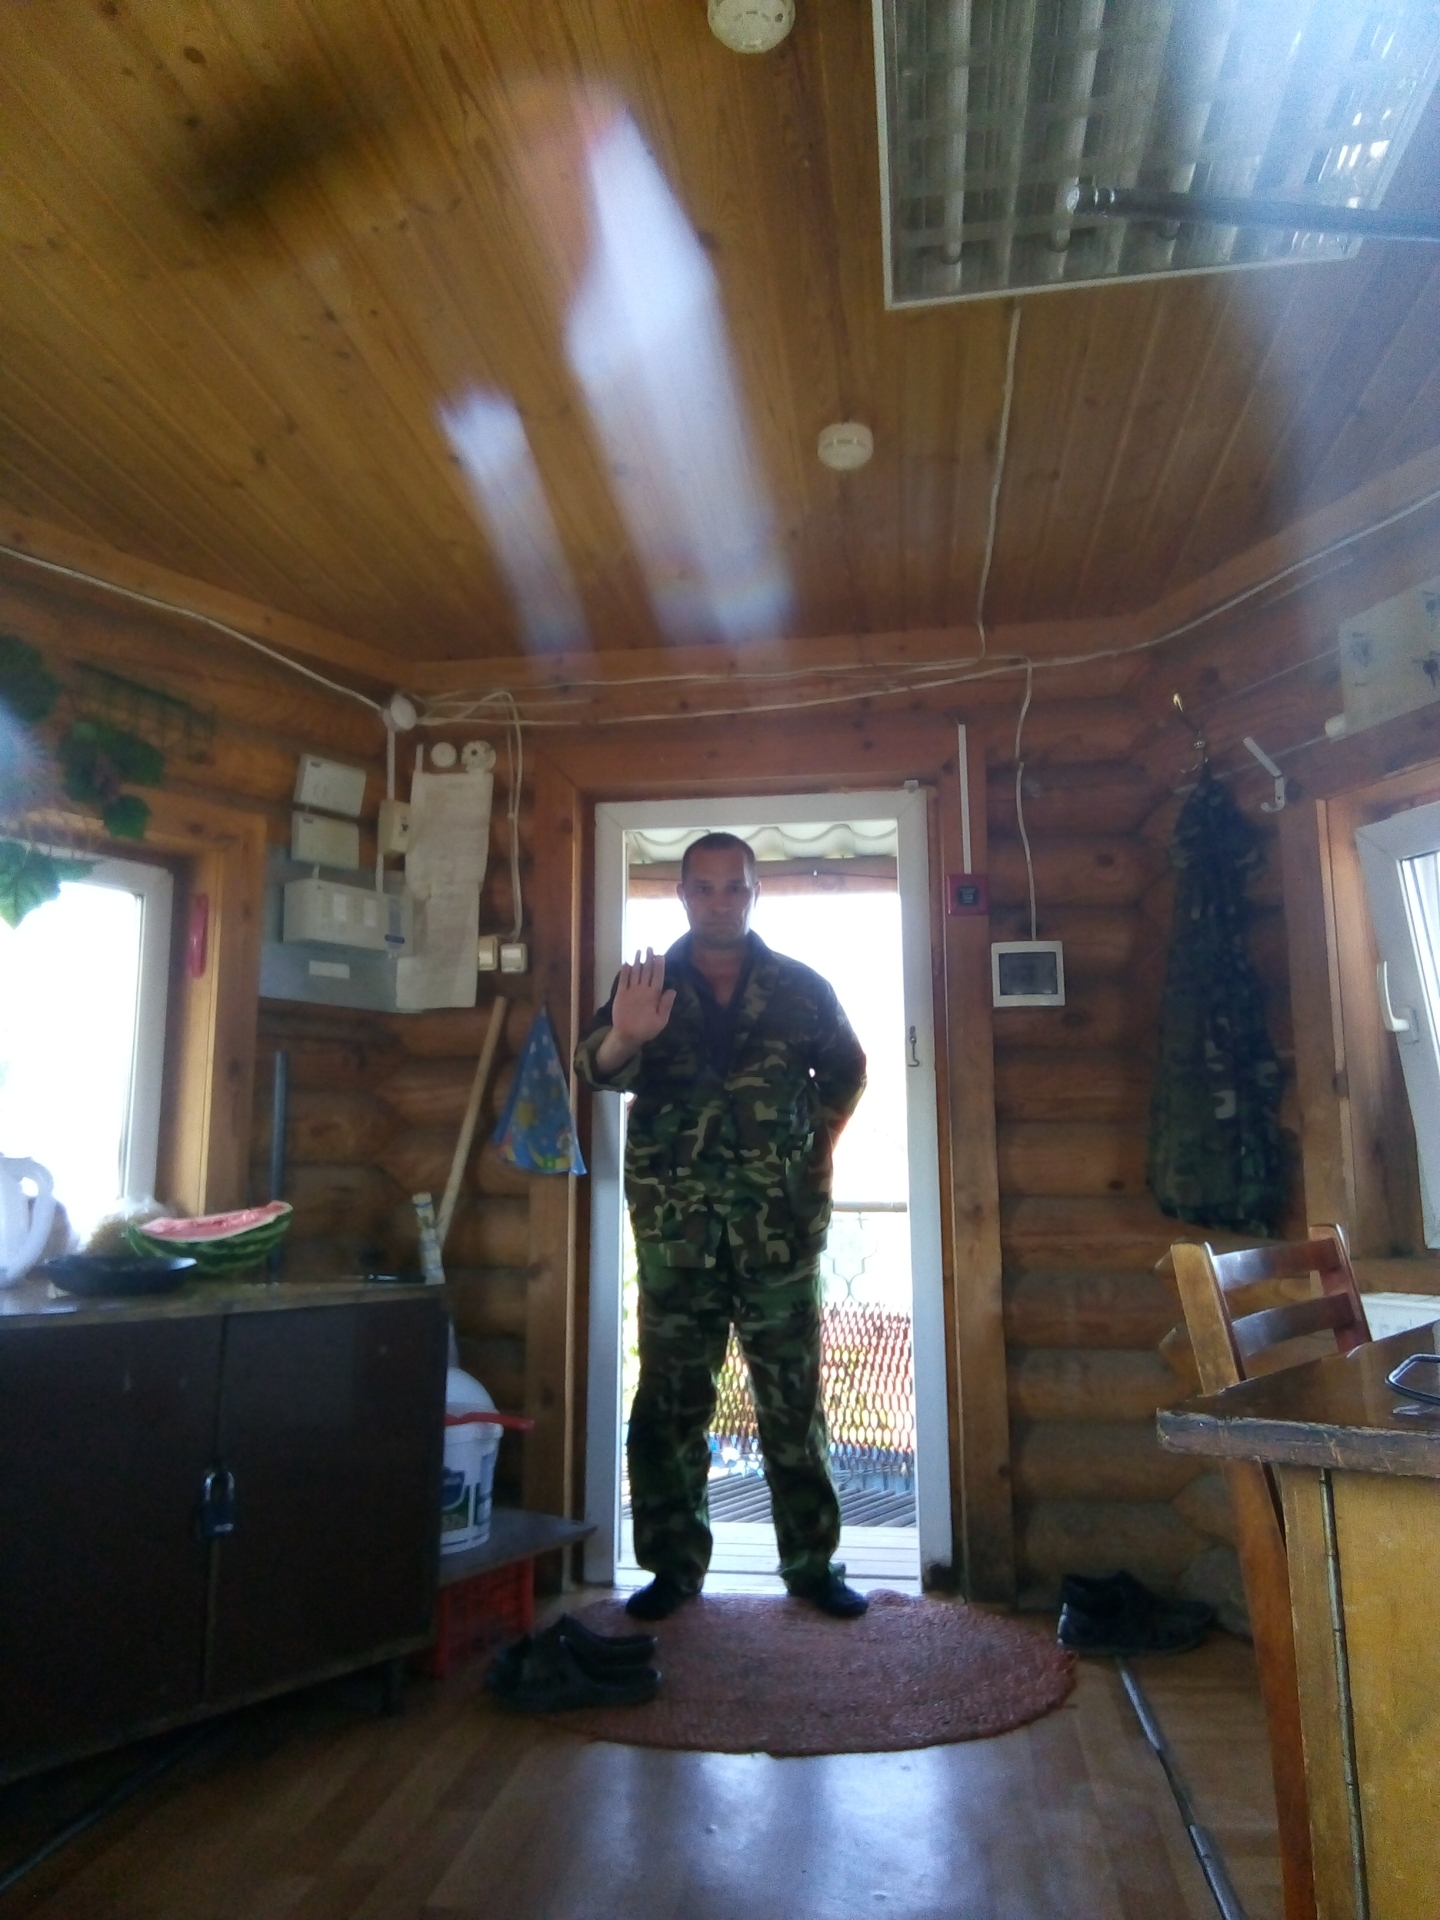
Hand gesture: stop